B'z

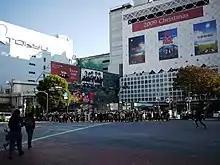
A billboard advertising the album "Magic" in Shibuya Crossing, 2009

On February 26, 2001, "B'z Live-Gym 2001 'Eleven'" kicked off with a warmup show at the Ehime Kenmin Bunka Kaikan, which was exclusive to fan club members. The tour had 46 shows in 19 locations and 600,000 attendees. In March, they released their thirty-first and very popular single, "Ultra Soul". After the Okinawa shows on June 27 and 28, B'z traveled abroad. They officially released their CDs in Taiwan and Hong Kong, and after finishing up the "Eleven" tour, B'z prepared for their first Asian tour, which included "B'z Live-Gym in Taipei 2001" and "B'z Live-Gym in Hong Kong 2001".